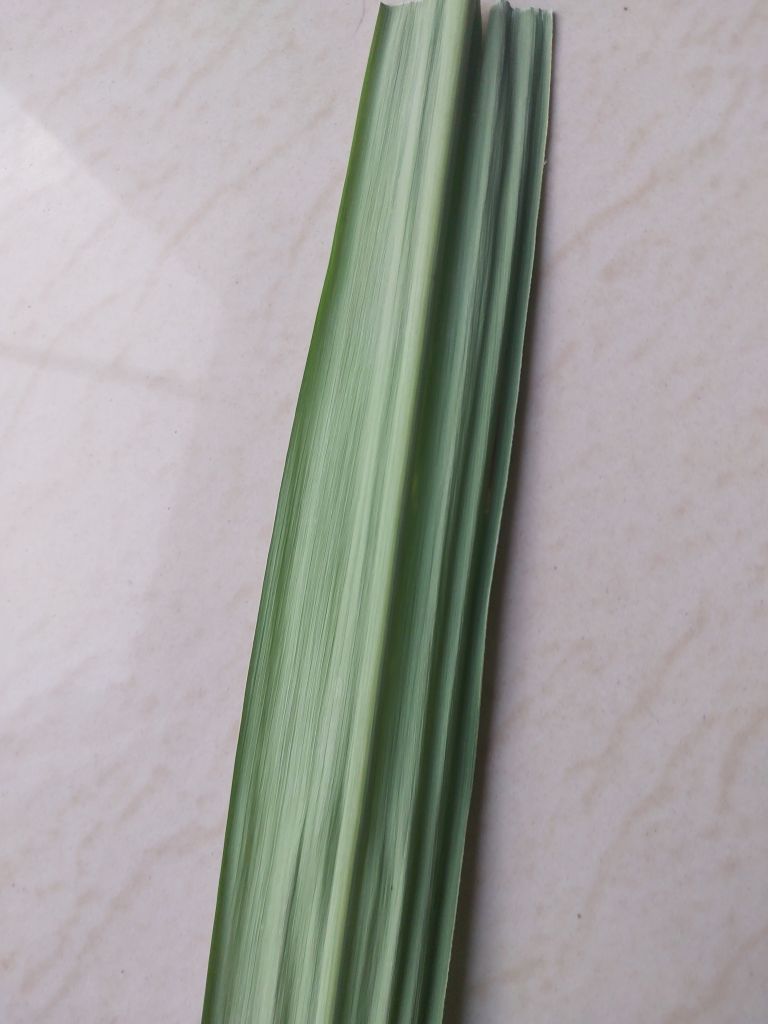
Label: Viral Disease